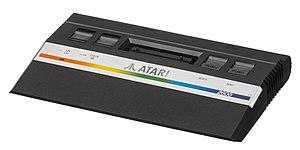
L’Atari 2600, à l’origine appelée Atari VCS, est une console de jeux vidéo de deuxième génération produite par Atari entre 1977 et 1992.